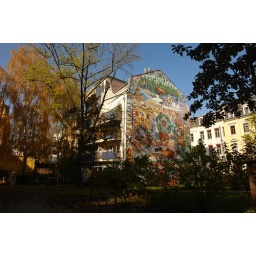
building near my first house